Quarrier's Village

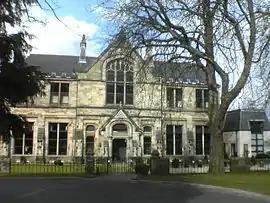
The Old Schoolhouse

The village was founded as the Orphan Homes of Scotland in 1876 by Glasgow shoe-maker and philanthropist William Quarrier on the site of the former Nittingshill Farm. Quarrier had a vision of a community allowing the young people in his care to thrive, set in a countryside environment and housed in a number of grand residences under a house-mother and father. This vision was realised by a number of donations from Quarrier and his friends.